Sheffield Steel Roller Derby

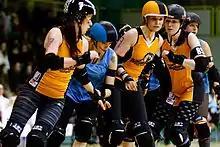
Sheffield Steel Rollergirls vs Nothing Toulouse, March 2014

Sheffield Steel Roller Derby have been featured in the Sheffield Telegraph, and the "Sheffield Star". The SmashDance event was also mentioned in Exposed Magazine.